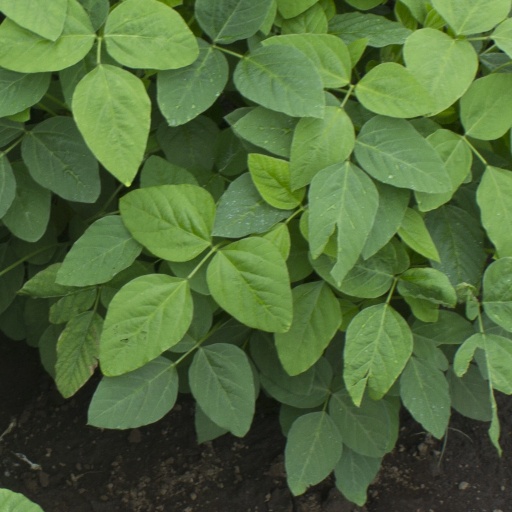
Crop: soybean